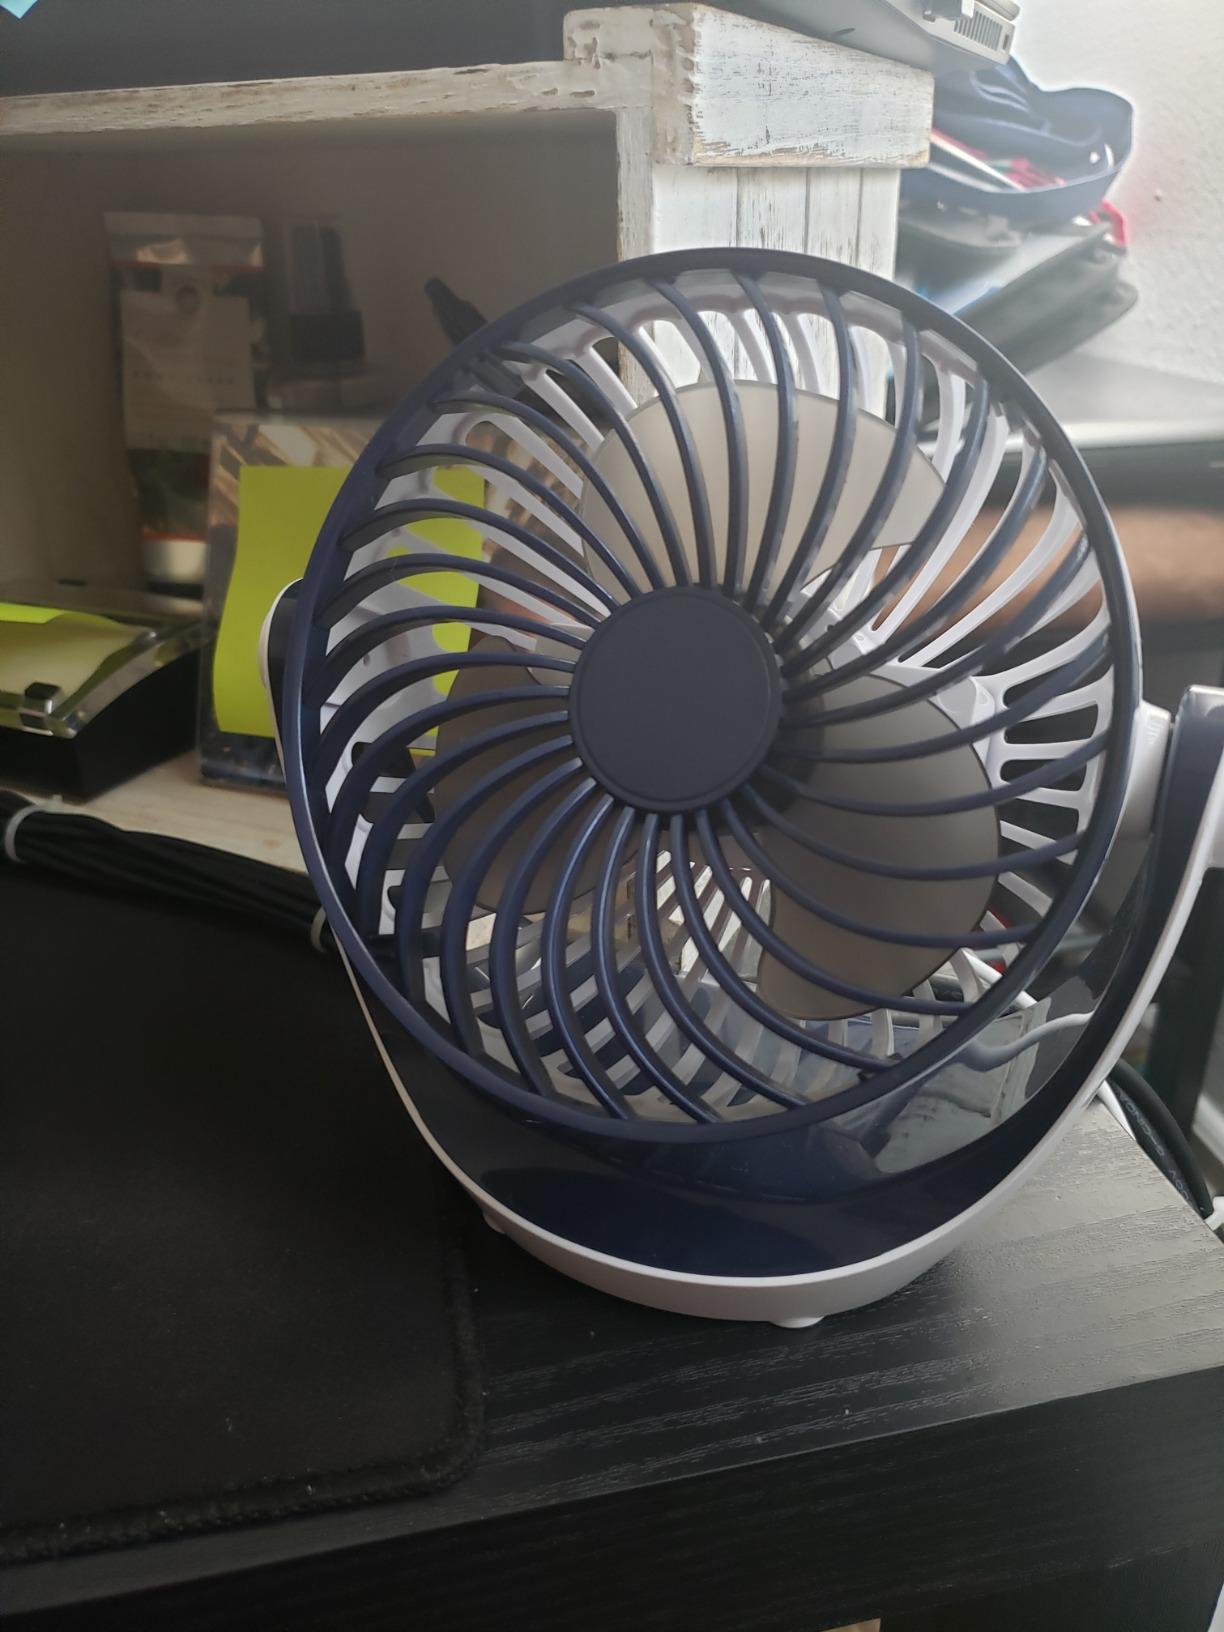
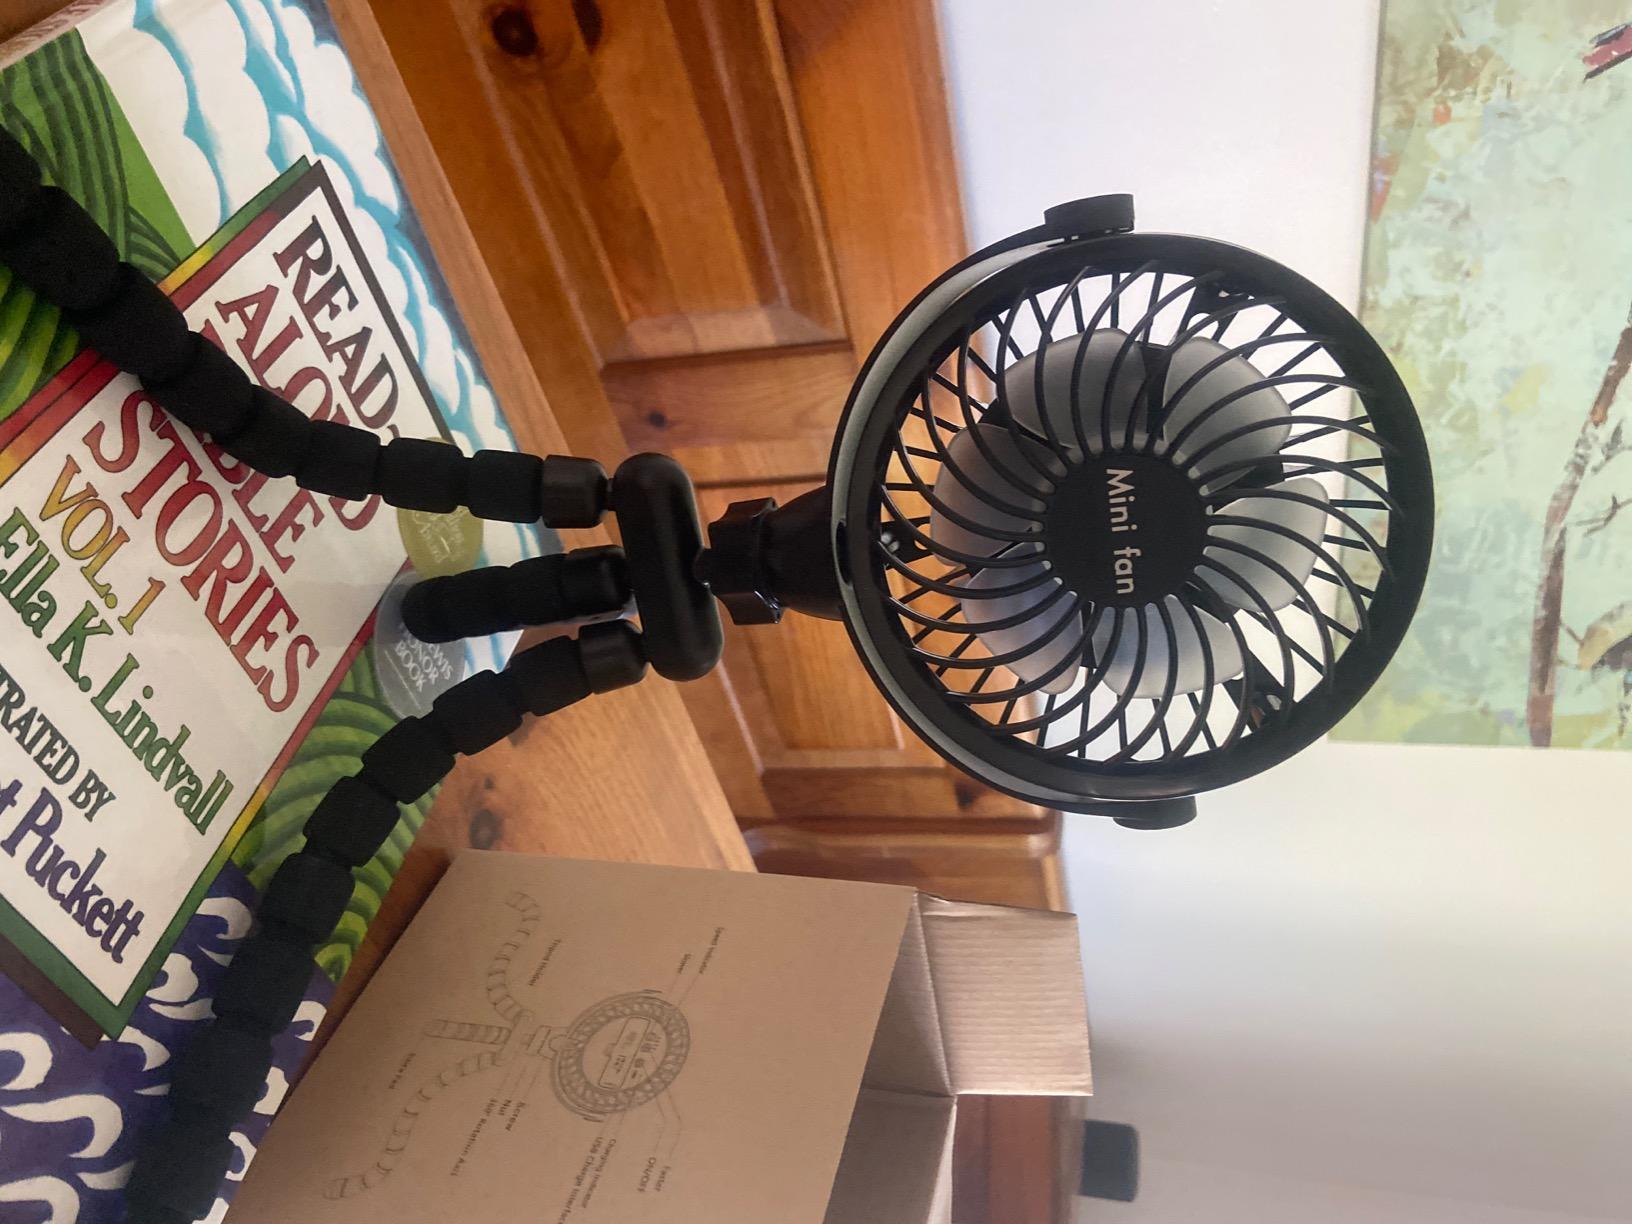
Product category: fan
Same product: no